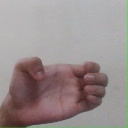
अक्षर: ख